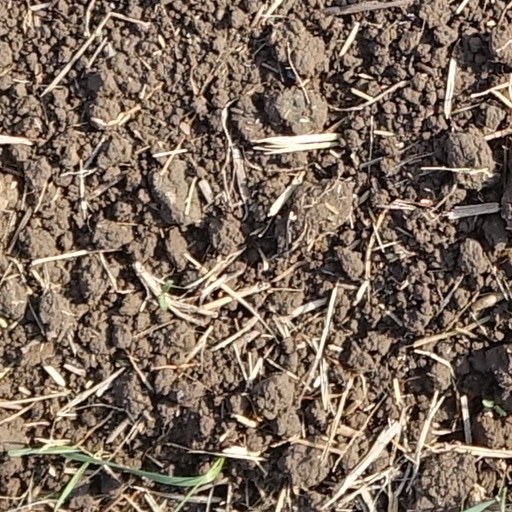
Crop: wheat